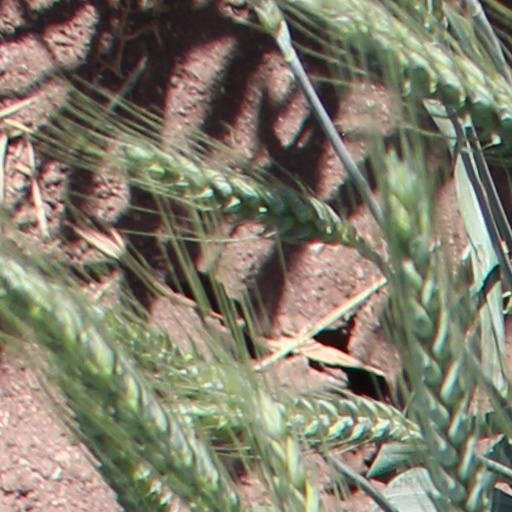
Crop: wheat